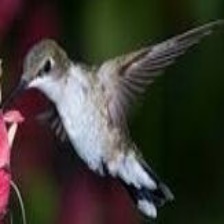
Species: WHITE EARED HUMMINGBIRD
Scientific name: BASILINNA LEUCOTIS
ImageNet parent category: hummingbird